17th (Service) Battalion, Royal Fusiliers (Empire)

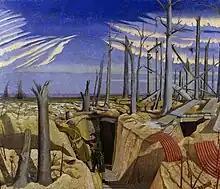
"Oppy Wood, 1917. Evening" by John Nash.

On 24 March 2nd Division began travelling north to join First Army for the forthcoming Arras Offensive, for which it underwent intensive training. The offensive began well with a successful attack at Vimy Ridge on 9 April; 2nd Division took over part of the line in a snowstorm on 11 April, with 17th RF in brigade reserve holding the captured German trenches. The division began improving its positions, but the Germans soon withdrew from the vulnerable villages beneath the ridge and fell back to stronger positions, 2nd Division following up to Hill 80 on 13/14 April. Here it was facing the Arleux–Oppy line. On 16 April a patrol from 17th RF reconnoitred the wire in front of this line; it met and fought an enemy patrol and only one man got away, but his report showed the wire to be thick and unbroken. 5th Brigade was relieved by 6th Bde on 18/19 April, but was back in the line on 28 April when the attack on the Arleux–Oppy position began. It led with 2nd OBLI and 2nd HLI, with 17th RF in close support with orders to provide carrying parties and 'moppers-up' to clear the trenches and dugouts behind the attacking battalions. 2nd Division's attacking strength was weak, but it went forward behind the creeping barrage at 04.25. By the time it reached the wire the enemy's machine guns were firing at the leading battalions, and their defensive artillery and mortar barrage came down on the following troops. Nevertheless, 2nd OBLI made good progress and reached its second objective. 2nd HLI was held up by wire, and did not catch up with the barrage until it reached the German support trenches (the Blue Line). It could not advance beyond that because of heavy enfilade fire from Oppy Wood and village, so B Company of 17th RF formed a defensive flank for the brigade on that side. The rest of the division's attack had not gone well, and 5th Bde was out in front of its neighbours; 99th Bde made another failed attempt to advance on the right the following day, after which the exhausted 2nd Division was withdrawn.